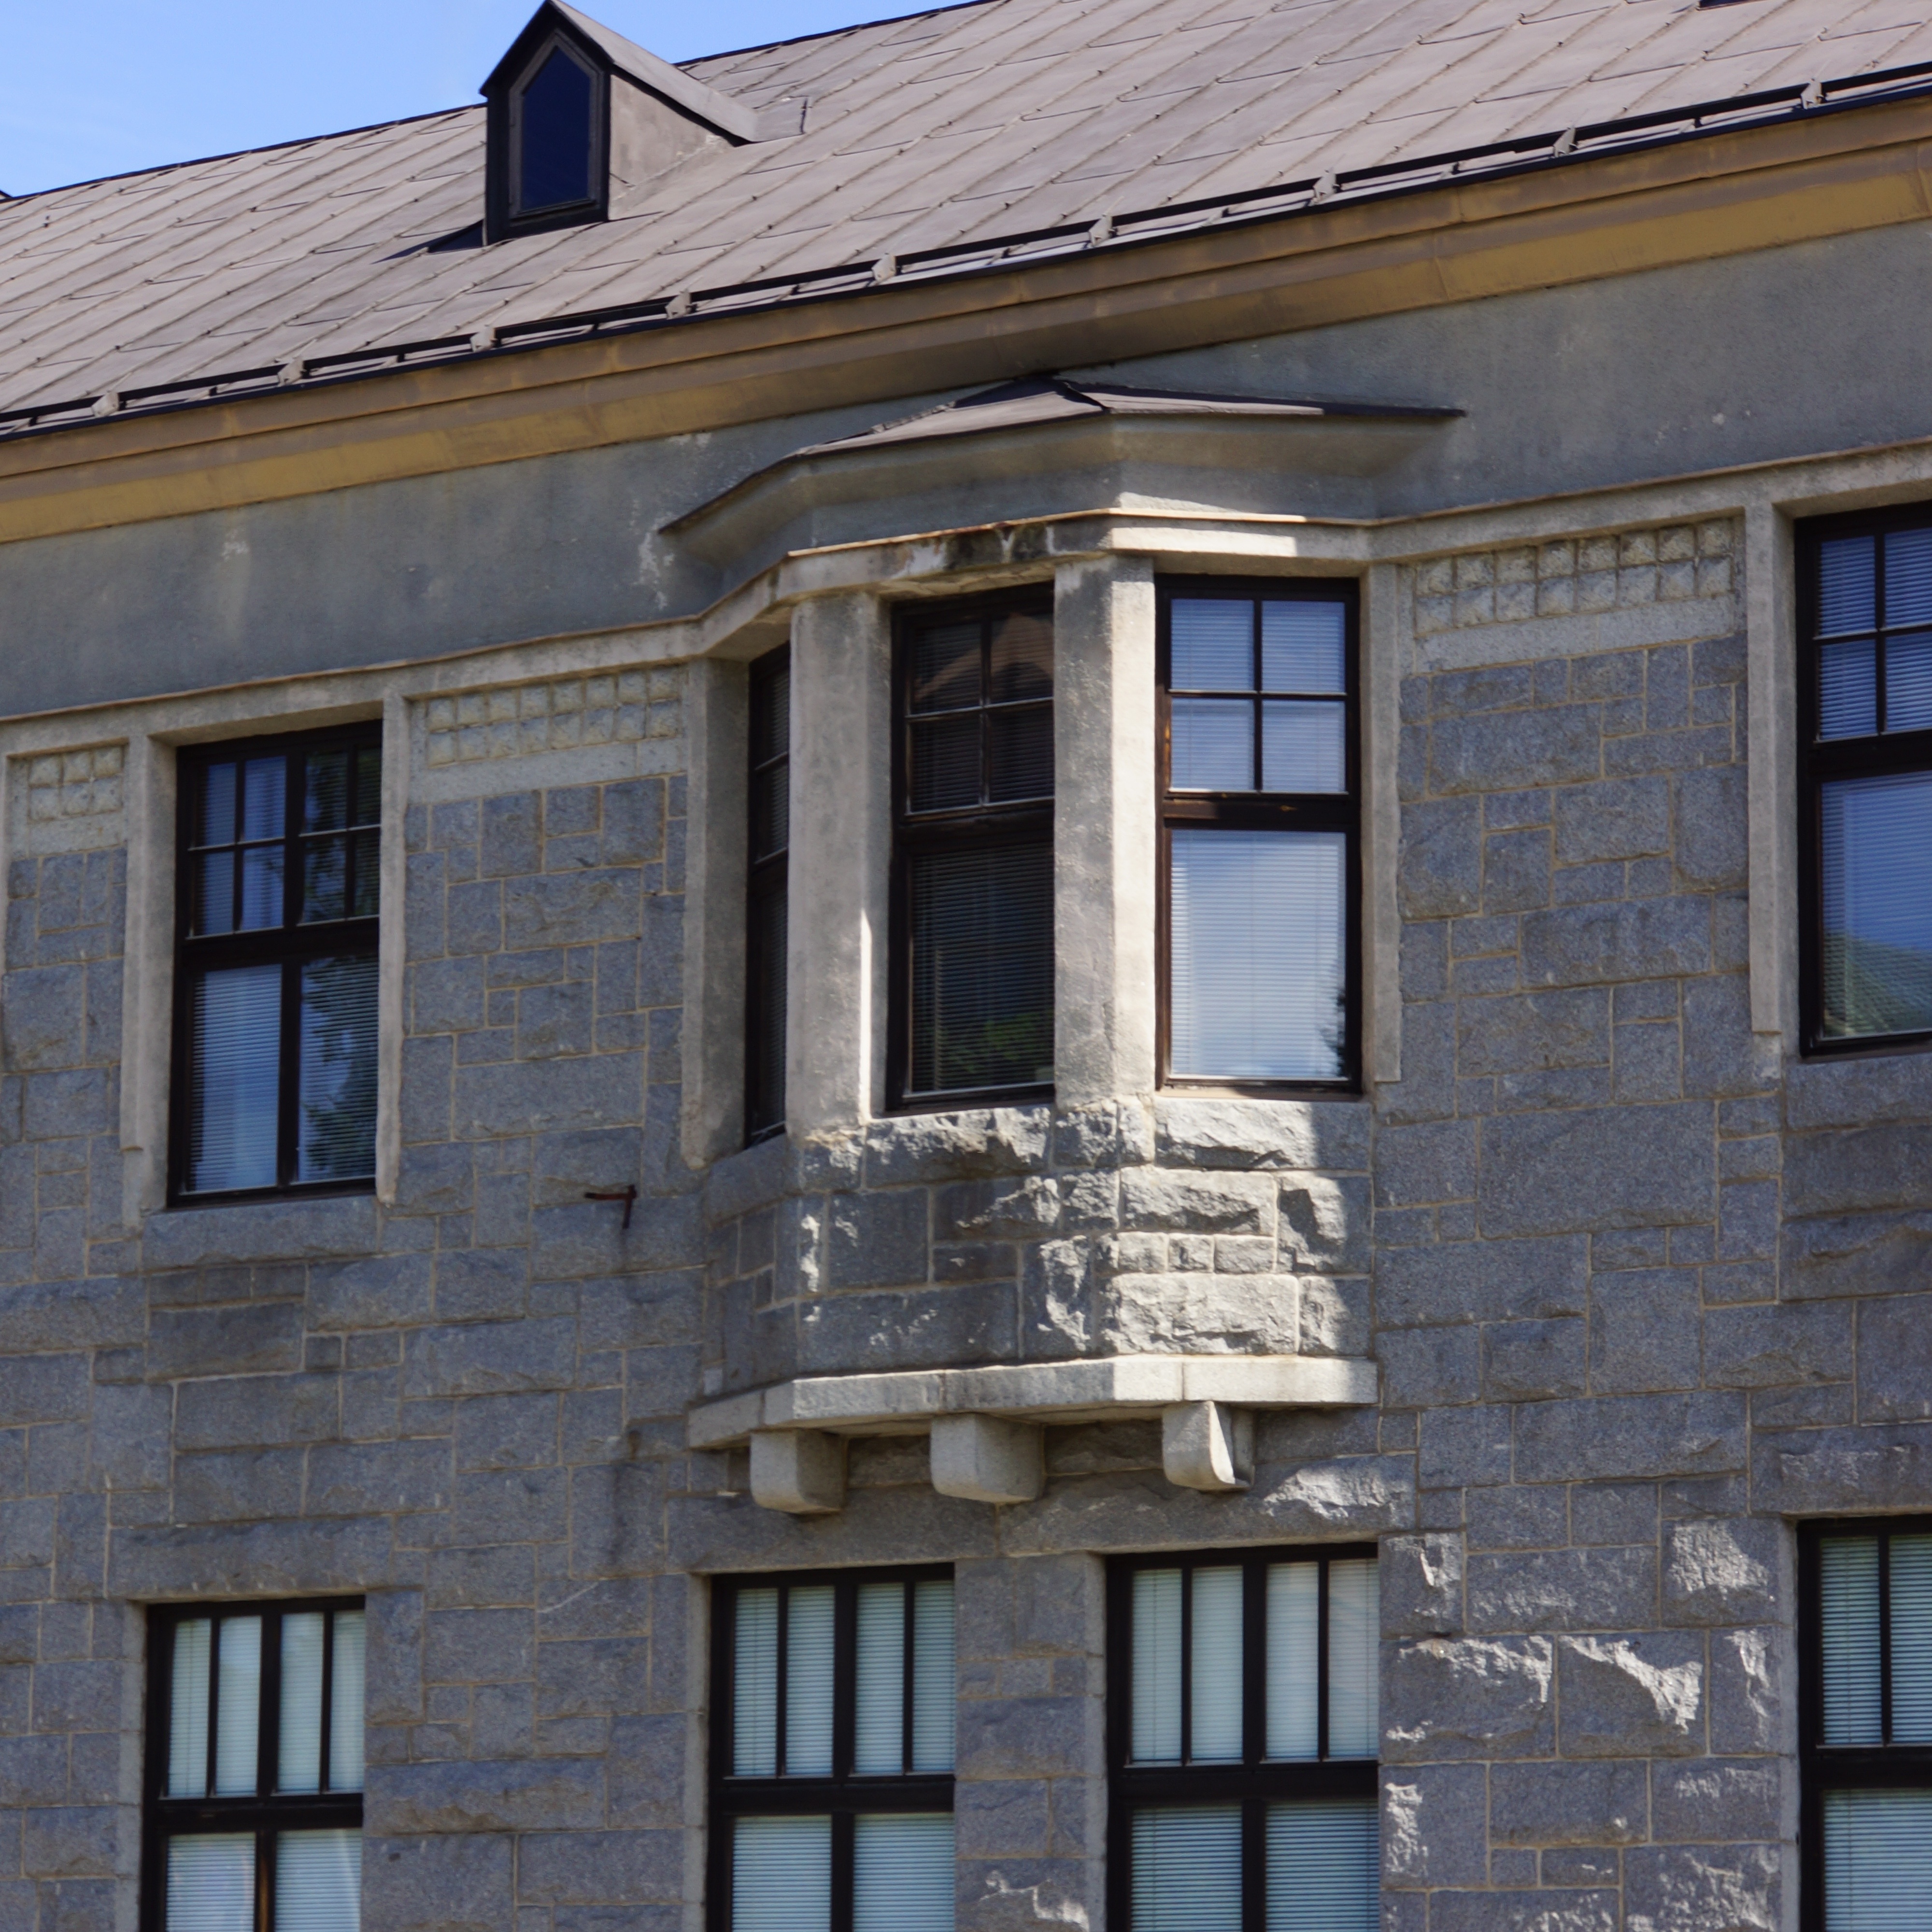
architecture, house, window, town, roof, home, wall, cottage, facade, property, brick, estate, siding, finnish, neighbourhood, museum of art, stone house, residential area, mikkeli, sash window, granite house